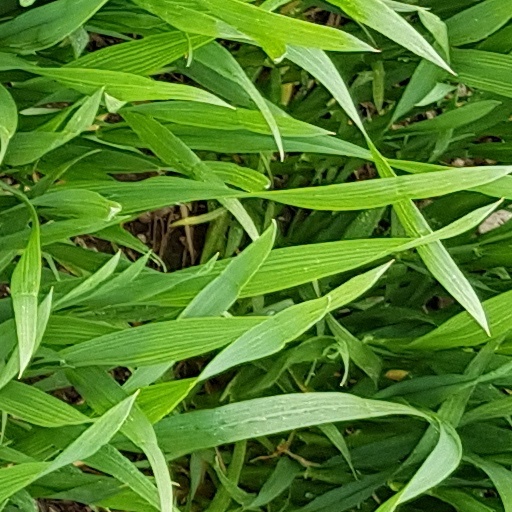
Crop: wheat